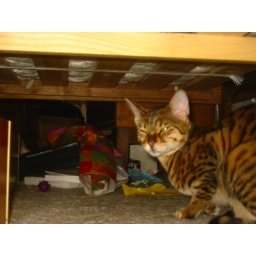
the shy female hides under the bed ..